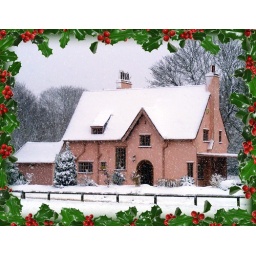
The pink house in winter